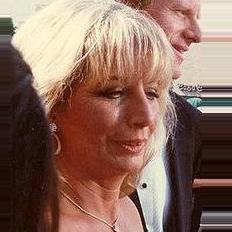
Age: 44